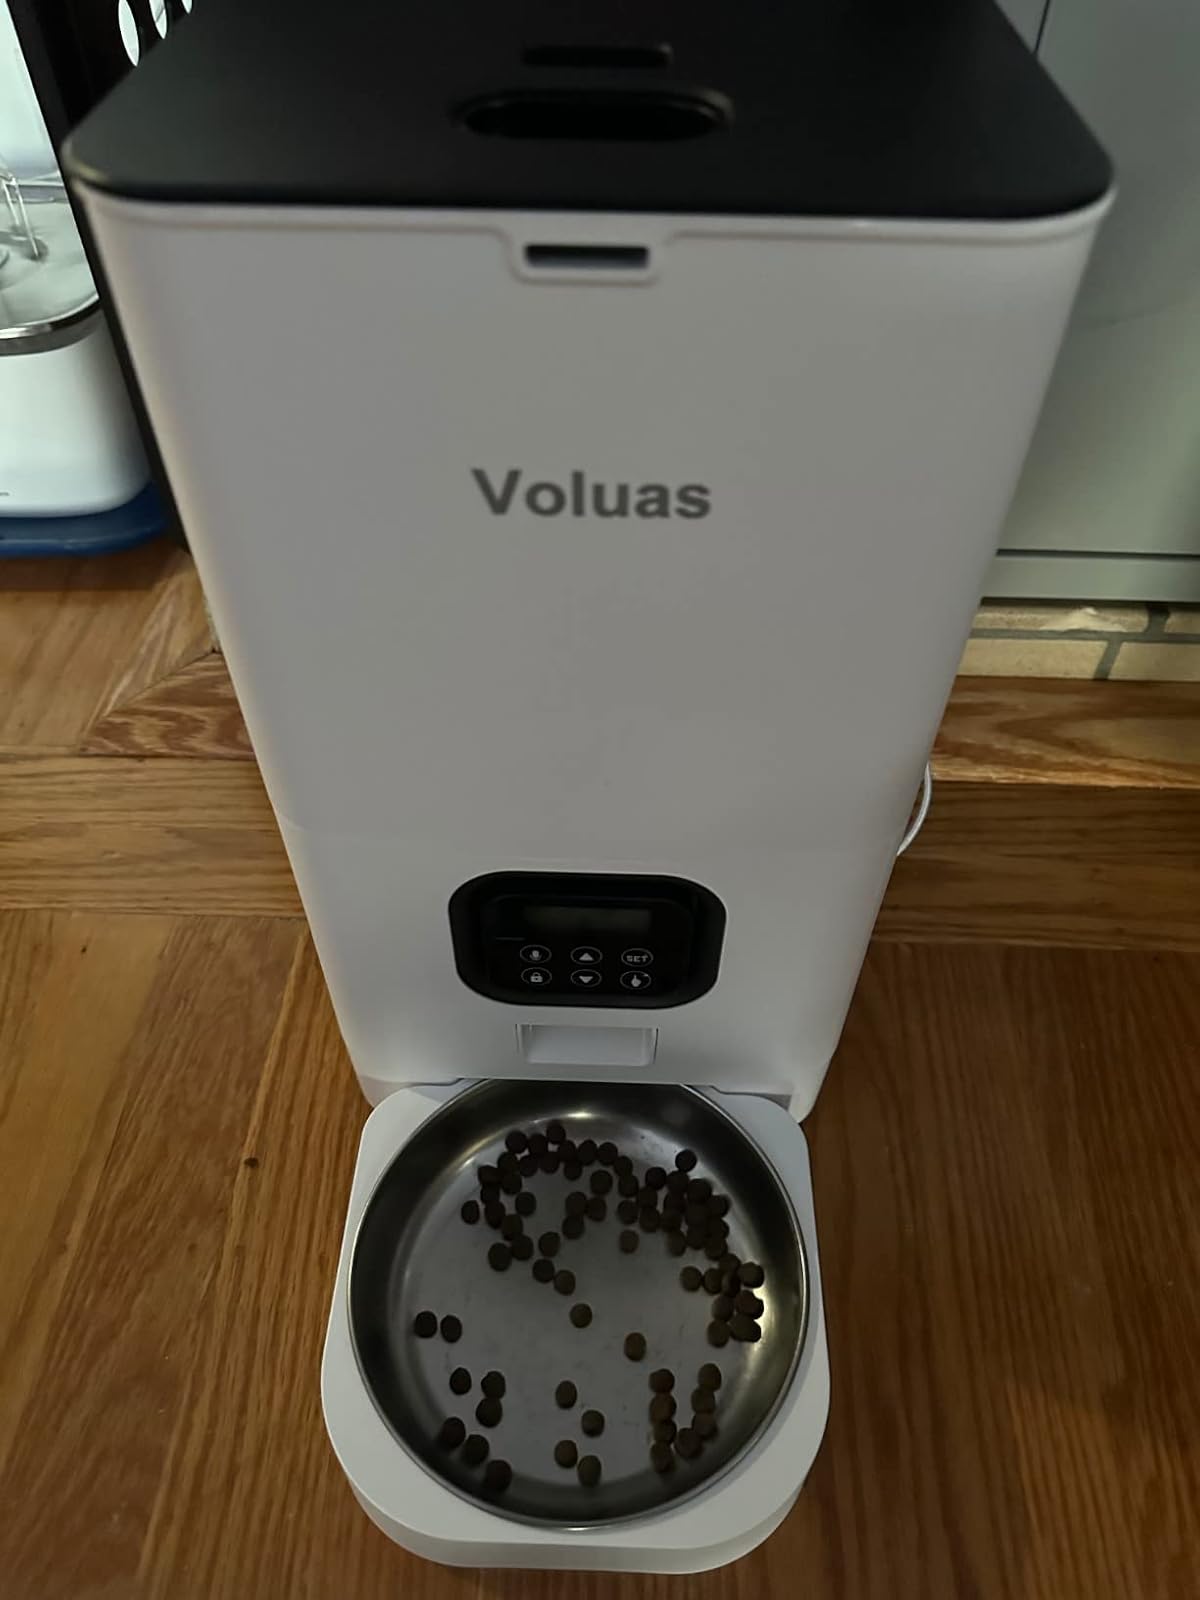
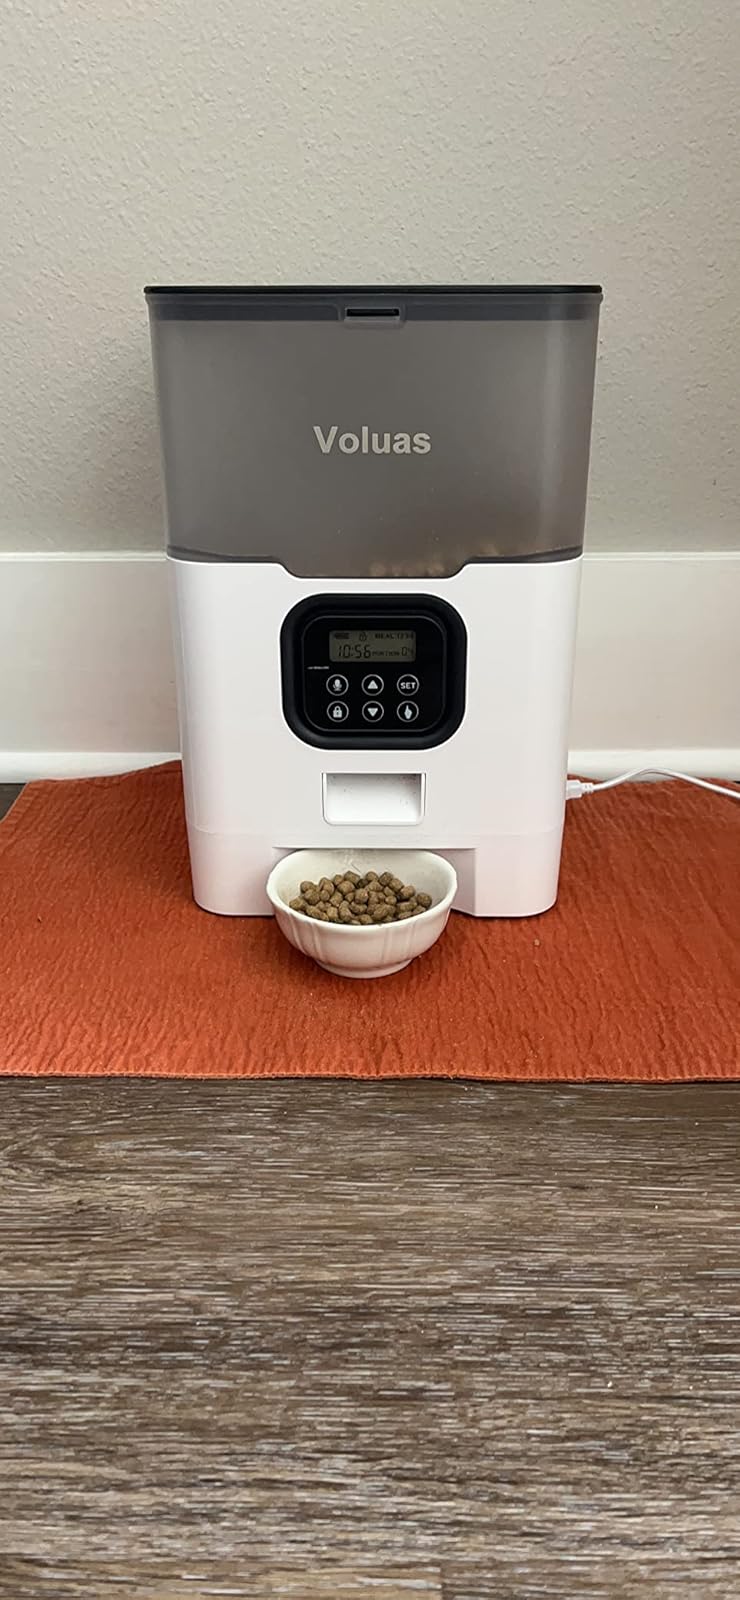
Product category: items_feeder
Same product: no